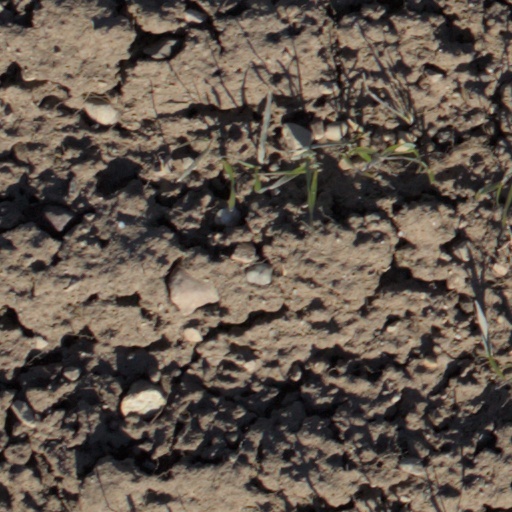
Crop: wheat